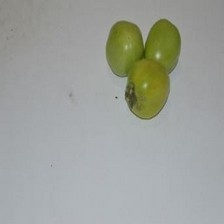
Label: tomato